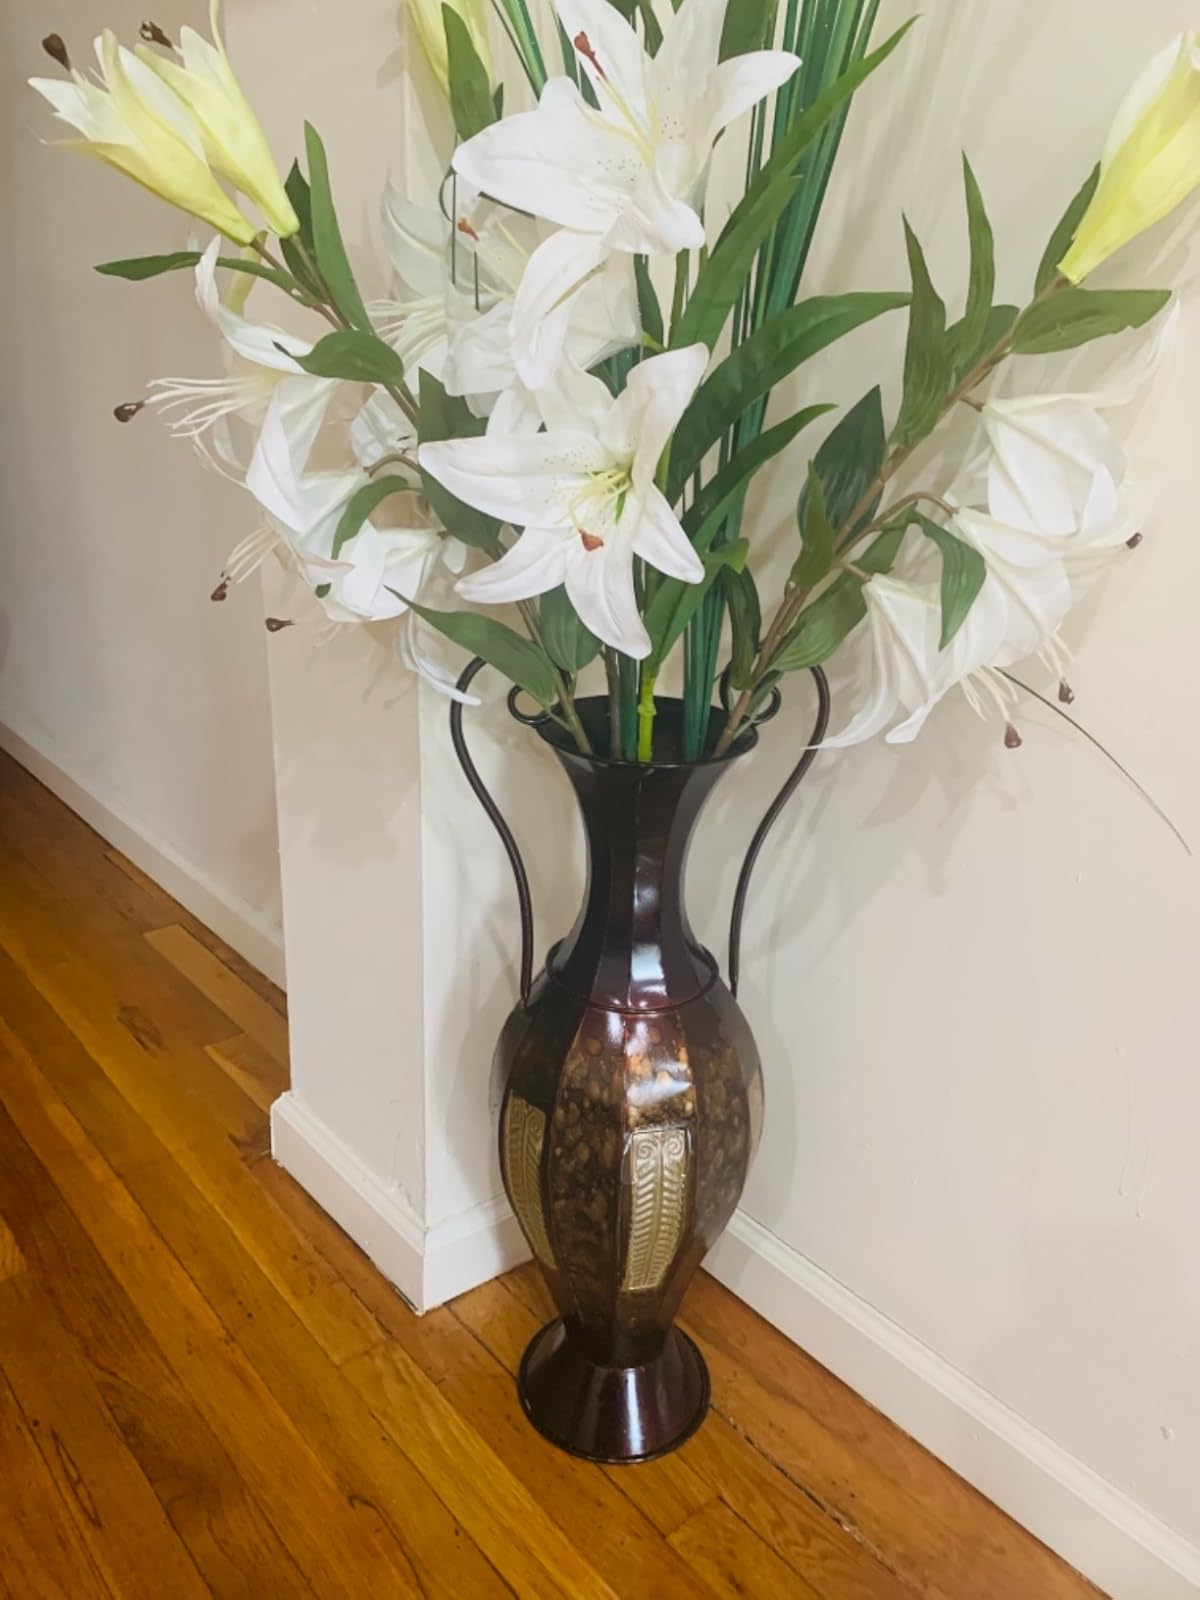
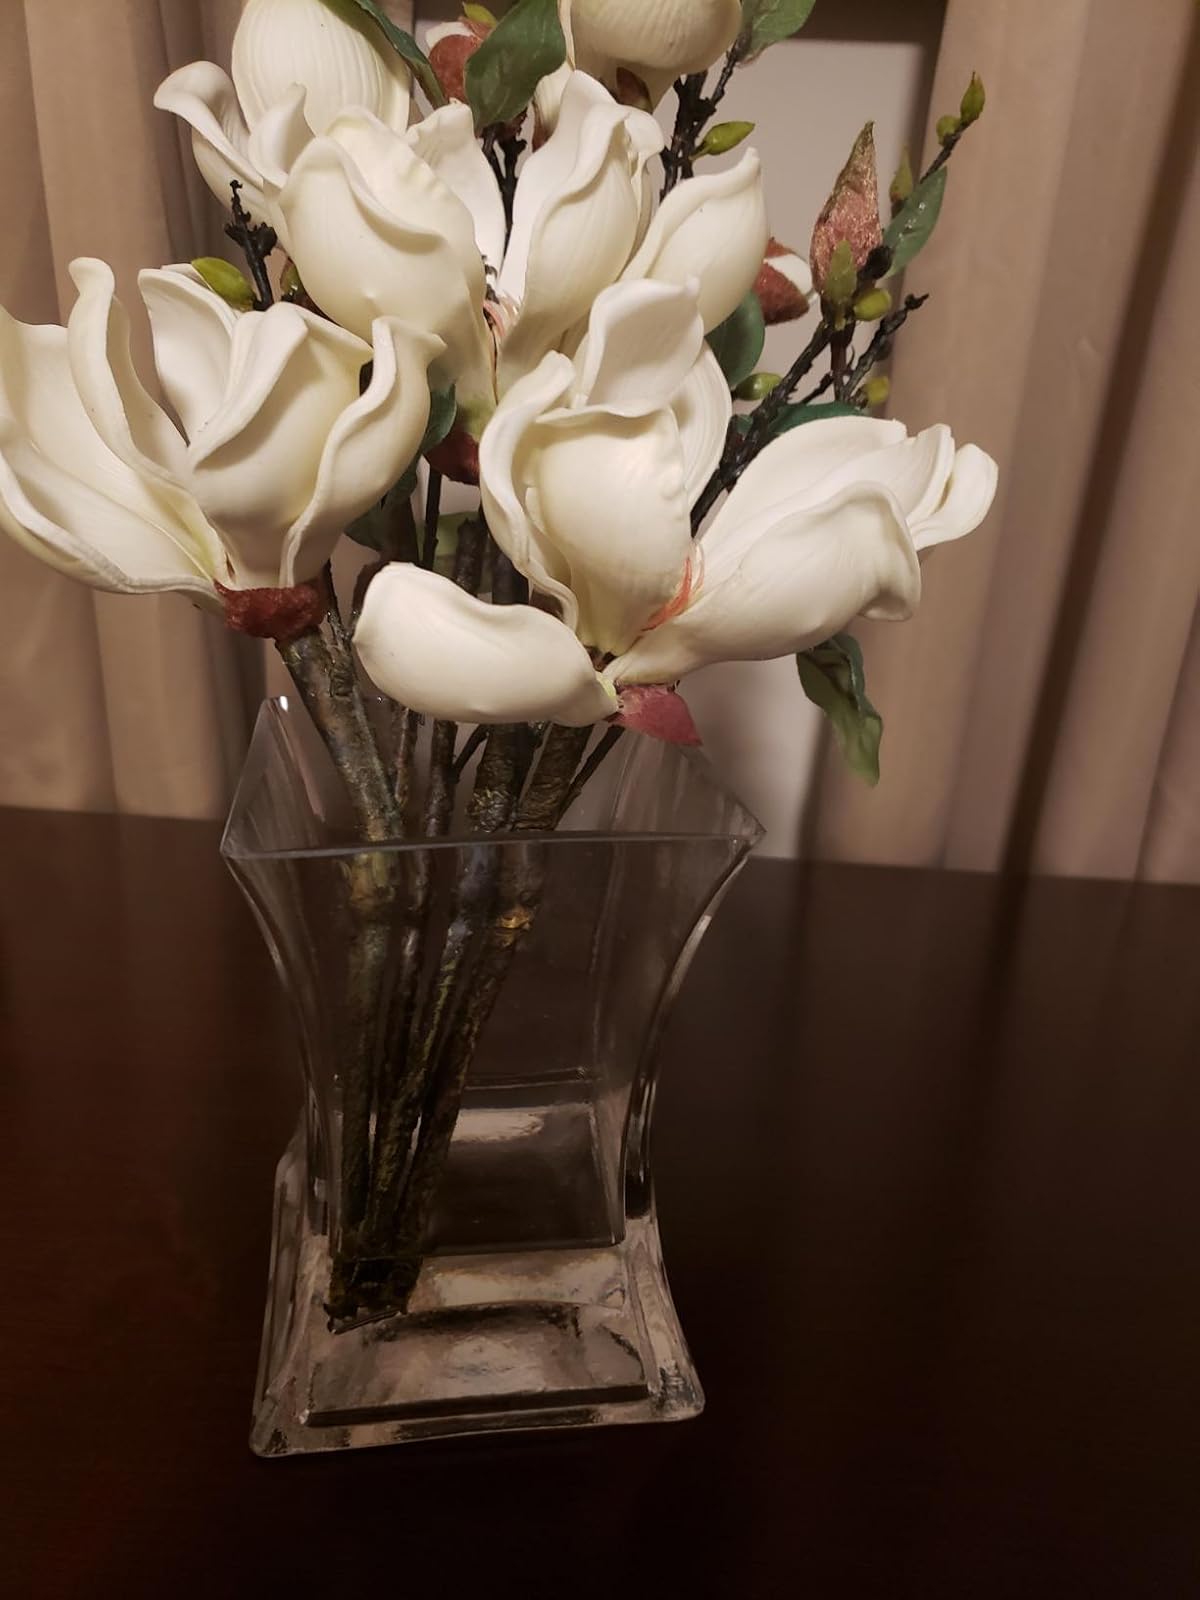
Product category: vase
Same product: no